Vilafrancada

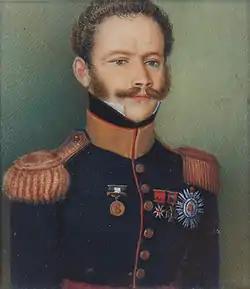
Portrait of an official who supported Prince Miguel during the Liberal Wars wearing the Medal of Loyalty to King and Country (large medal on the right of the painting)

To commemorate the uprising a "Medal of Loyalty to King and Country" was instituted, humorously referred to by Liberals as the “medal of dust.” The medal was intended to honour those who had joined John VI at Vila Franca or Prince Miguel At Santarém, or who had joined the forces of Manuel da Silveira Pinto da Fonseca Teixeira, Count of Amarante, later made marquês de Chaves.